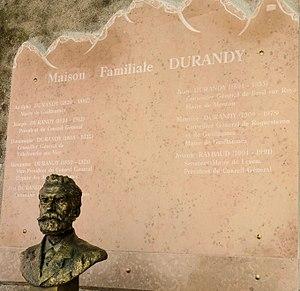
Guillaumes - Maison de la famille Durandy - Plaque commémorative et buste de Joseph Durandy par Michel de Tarnowsky (1870-1946)
Guillaumes est une commune française située dans le département des Alpes-Maritimes, en région Provence-Alpes-Côte d'Azur.